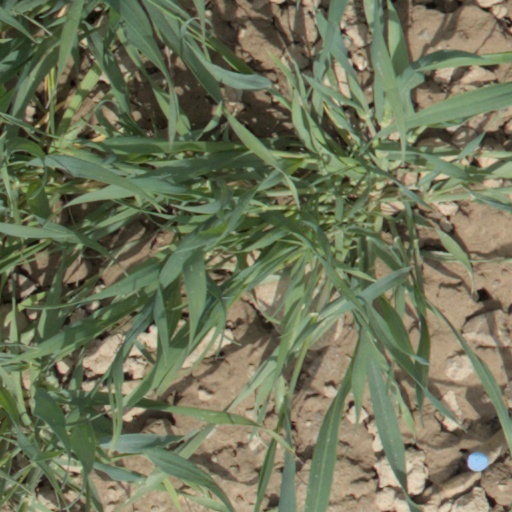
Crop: wheat